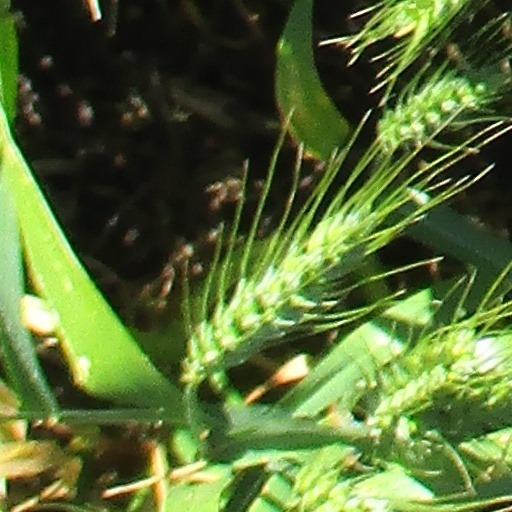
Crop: wheat